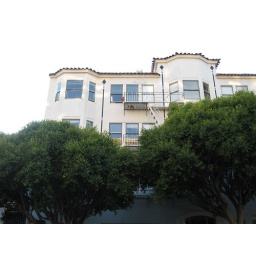
Our cute building from the outside. That's our place on the second floor. Just above the trees.